Terri Sharp

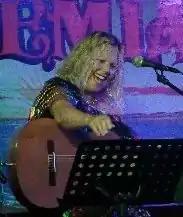
Sharp performing in 2010

Terri Sharp (March 24, 1948 – December 17, 2015) was an American songwriter and singer. While writing on Music Row in Nashville, Sharp's songs were recorded by many artists including Don Mclean and Hank Williams Jr. She lived in Texas, composing and performing the majority of her work in Spanish.